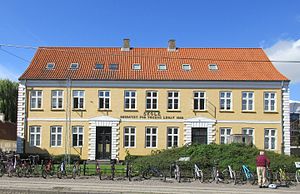
Fredede bygninger i Køge Kommune
Denne liste over fredede bygninger i Køge Kommune viser alle fredede bygninger i Køge Kommune, bortset fra kirker. Listen bygger på data fra Kulturarvsstyrelsen.